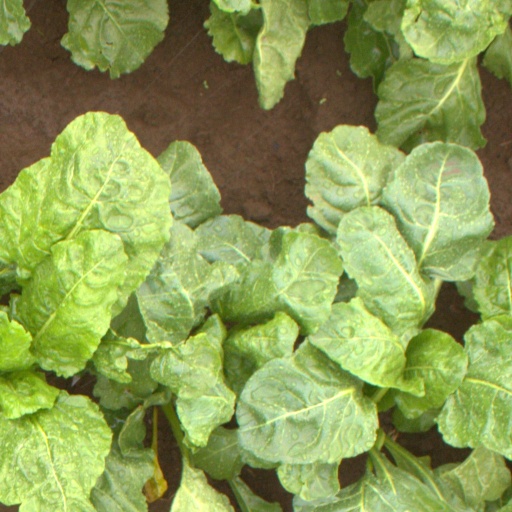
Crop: sugar beet